Admiralty court

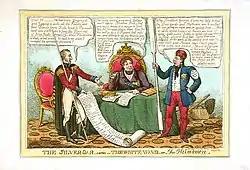
Cartoon showing the Duke of Wellington; King George IV and George's brother William holding the Silver Oar of the Admiralty

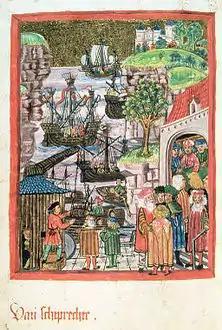
Foundation of the alliance between Lübeck and Hamburg in the part about ship law ("Van schiprechte") in the Hamburg city right from 1497

Since Elizabethan times, the symbol of authority for a British admiralty court has been a silver oar, placed before the judge when the court is in session. In this respect the silver oar is the equivalent of a ceremonial mace, representing the authority of the Crown and the Lord High Admiral of the United Kingdom. An antique silver oar is still placed before the bench when the High Court sits in London on matters relating to its admiralty court functions; in past times it was borne by the marshal in procession, not only in court but on occasions of arrest of persons or vessels, and also on the way to Execution Dock for the last journey of those convicted of piracy. The date of the London oar is uncertain: it is depicted on the tomb of David Lewis, Judge of the High Court of Admiralty from 1559 until 1584, there is some evidence that it may date from the beginnings of the court in the fourteenth century, though one of several assay marks suggests that it was remade three centuries later (based on the earlier pattern). Local courts and vice-admiralty courts had their own silver oars; early examples survive from colonial courts in Bermuda (1701), Boston (1725), New York City (c. 1725), Colombo (1801), Cape of Good Hope (1806) and Calcutta. The silver oars measure four feet in length, and are borne by a ceremonial "Water Bailiff", who is charged with the protection of the magistrate while the latter is on duty near the water.